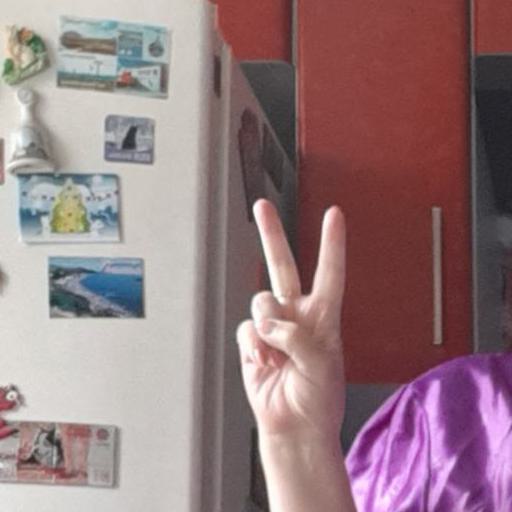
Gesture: peace